Switchfoot

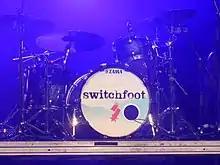
Switchfoot drum kit

Says Jon Foreman, "We've always been very open and honest about where the songs are coming from. For us, these songs are for everyone. Calling us 'Christian rock' tends to be a box that closes some people out and excludes them, and that's not what we're trying to do. Music has always opened my mind—and that's what we want".